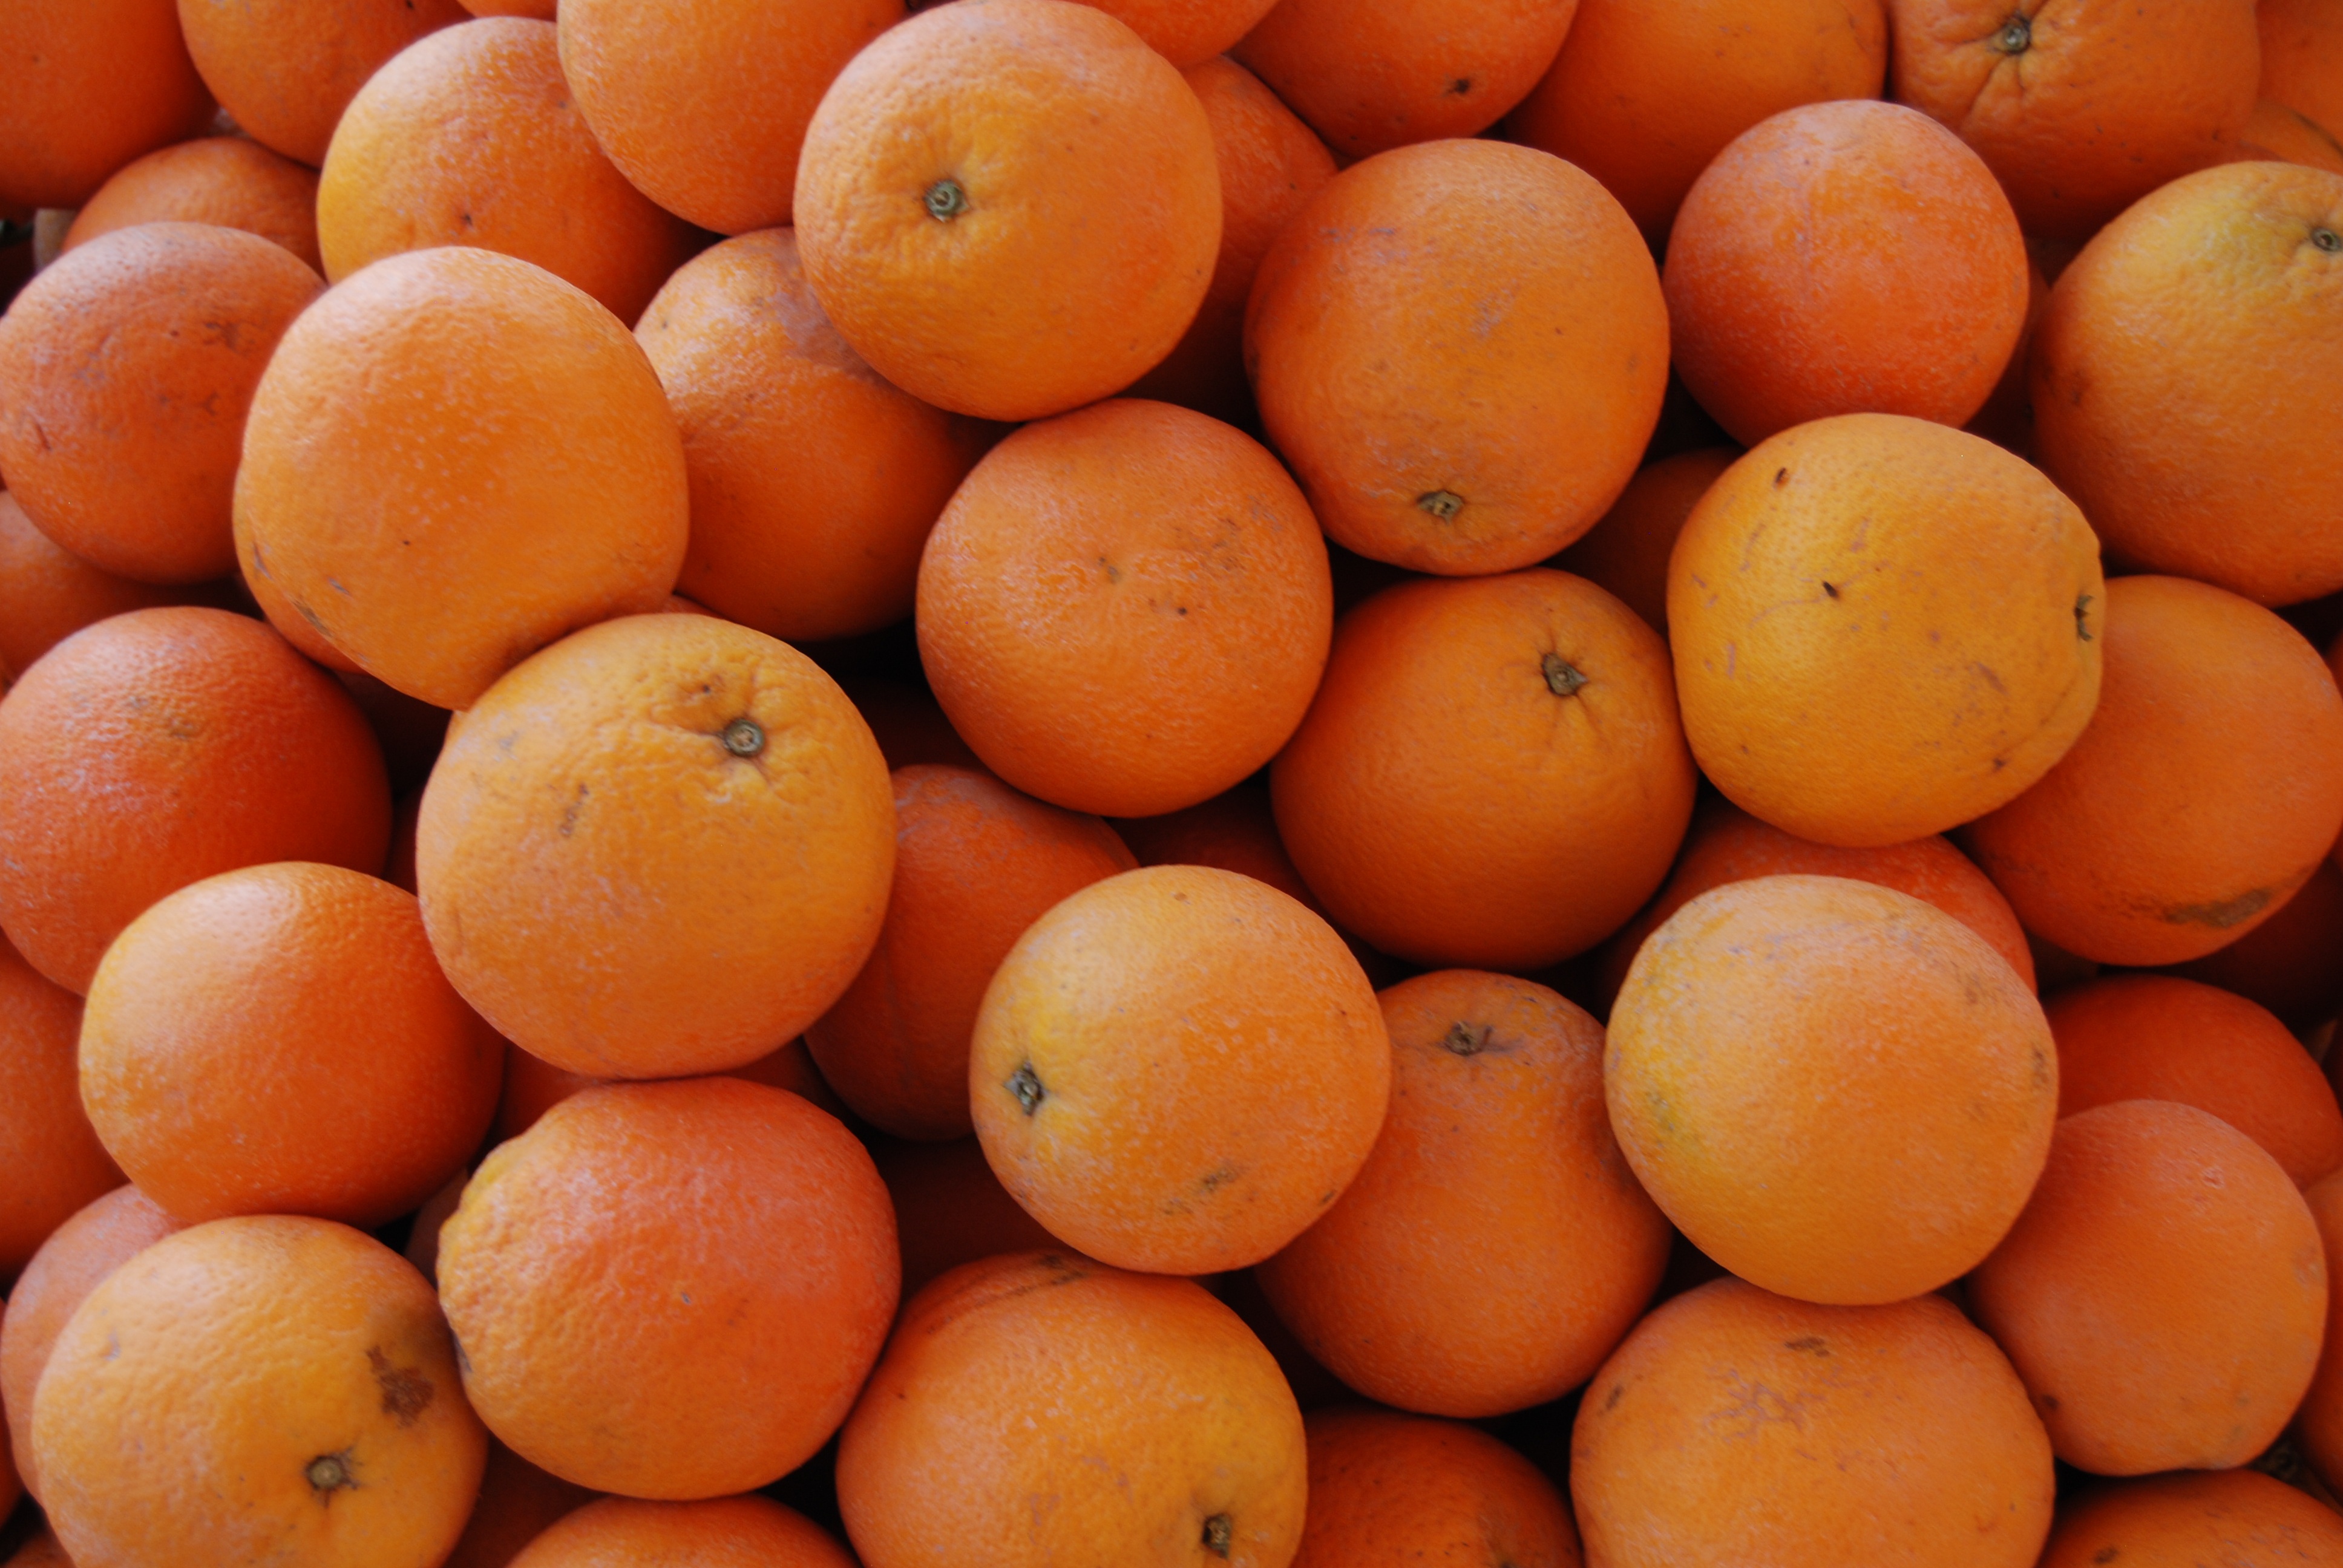
plant, fruit, orange, food, produce, color, healthy, apricot, fruit tree, tasty, clementine, oranges, citrus, flowering plant, rose family, bitter orange, loquat, mandarin orange, land plant, rose order, tangelo